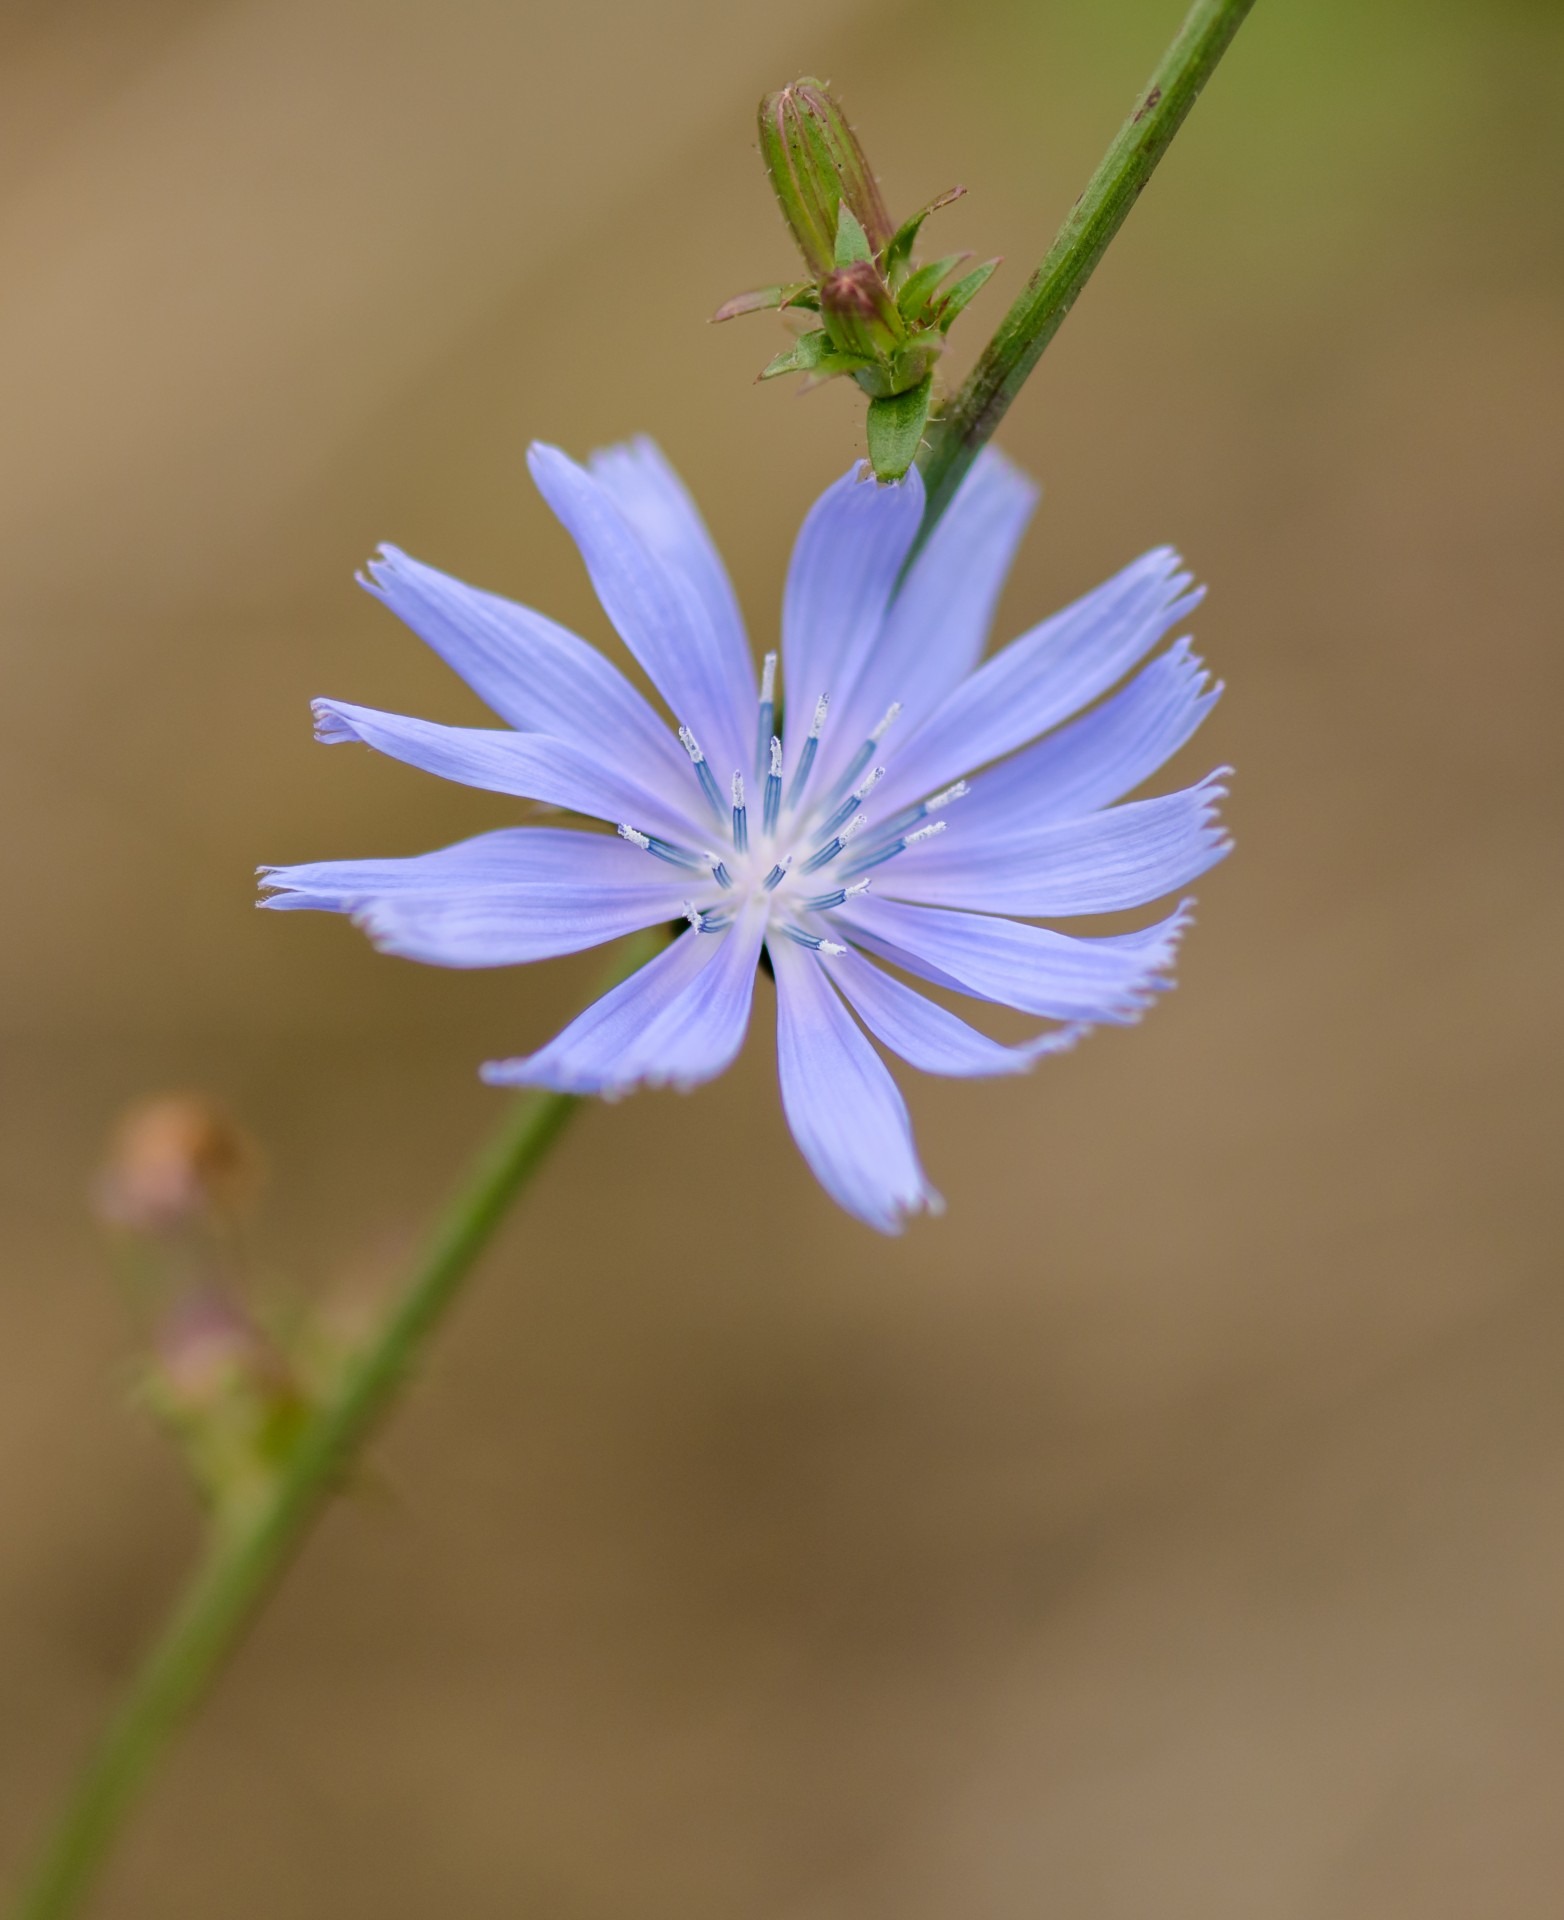
nature, blossom, light, plant, sun, meadow, flower, petal, summer, food, herb, produce, vegetable, macro, botany, flora, life, wildflower, close up, focus, detail, chicory, macro photography, flowering plant, plant stem, land plant, leaf vegetable